Five Star Movement

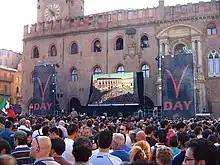
V-Day in Bologna, 2007

On 14 June 2007, Grillo launched "Vaffanculo Day" (Fuck-off Day), or V-Day, in Bologna. V-Day was meant to mobilise the collection of signatures to submit a popular initiative seeking to introduce preferences in the current electoral law and to prevent parliamentary candidate nominations for the criminally convicted and those who have already completed two terms in office.